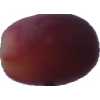
Label: pink_grape